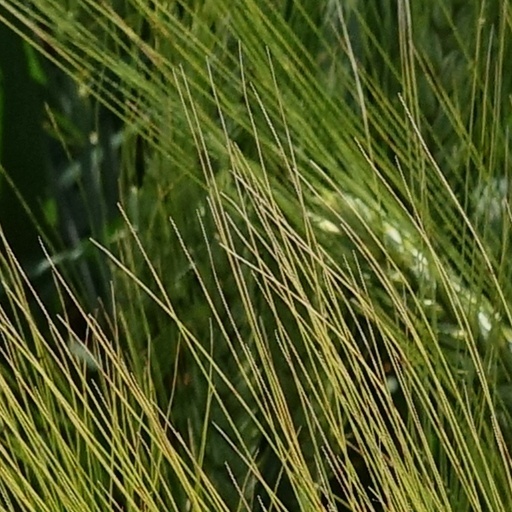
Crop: wheat